Question: How is the photo?
Tambaya: Yaya hoton?
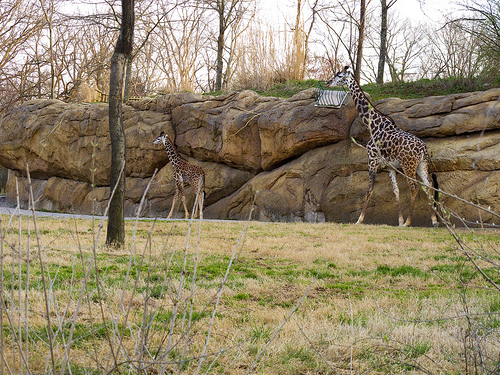
Answer: Clear.
Amsa: Bayyananne.